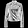
Label: Coat